Marine Corps Marathon

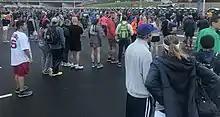
Restroom lines at 2018 MCM

The 2020 in-person edition of the race was cancelled due to the coronavirus pandemic, with all registrants given the option of transferring their entry to 2021, 2022, or 2023 or obtaining a full refund. Similarly, the 2021 in-person edition of the race was cancelled due to the pandemic, with all registrants given the option of running the race virtually, transferring their entry to 2022, or obtaining a full refund.